Mount Kaweah

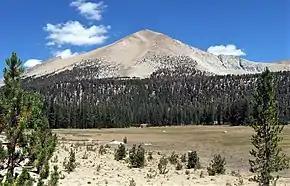
South aspect from Chagoopa Plateau

Mount Kaweah is the highest mountain in the southwest Sierra.